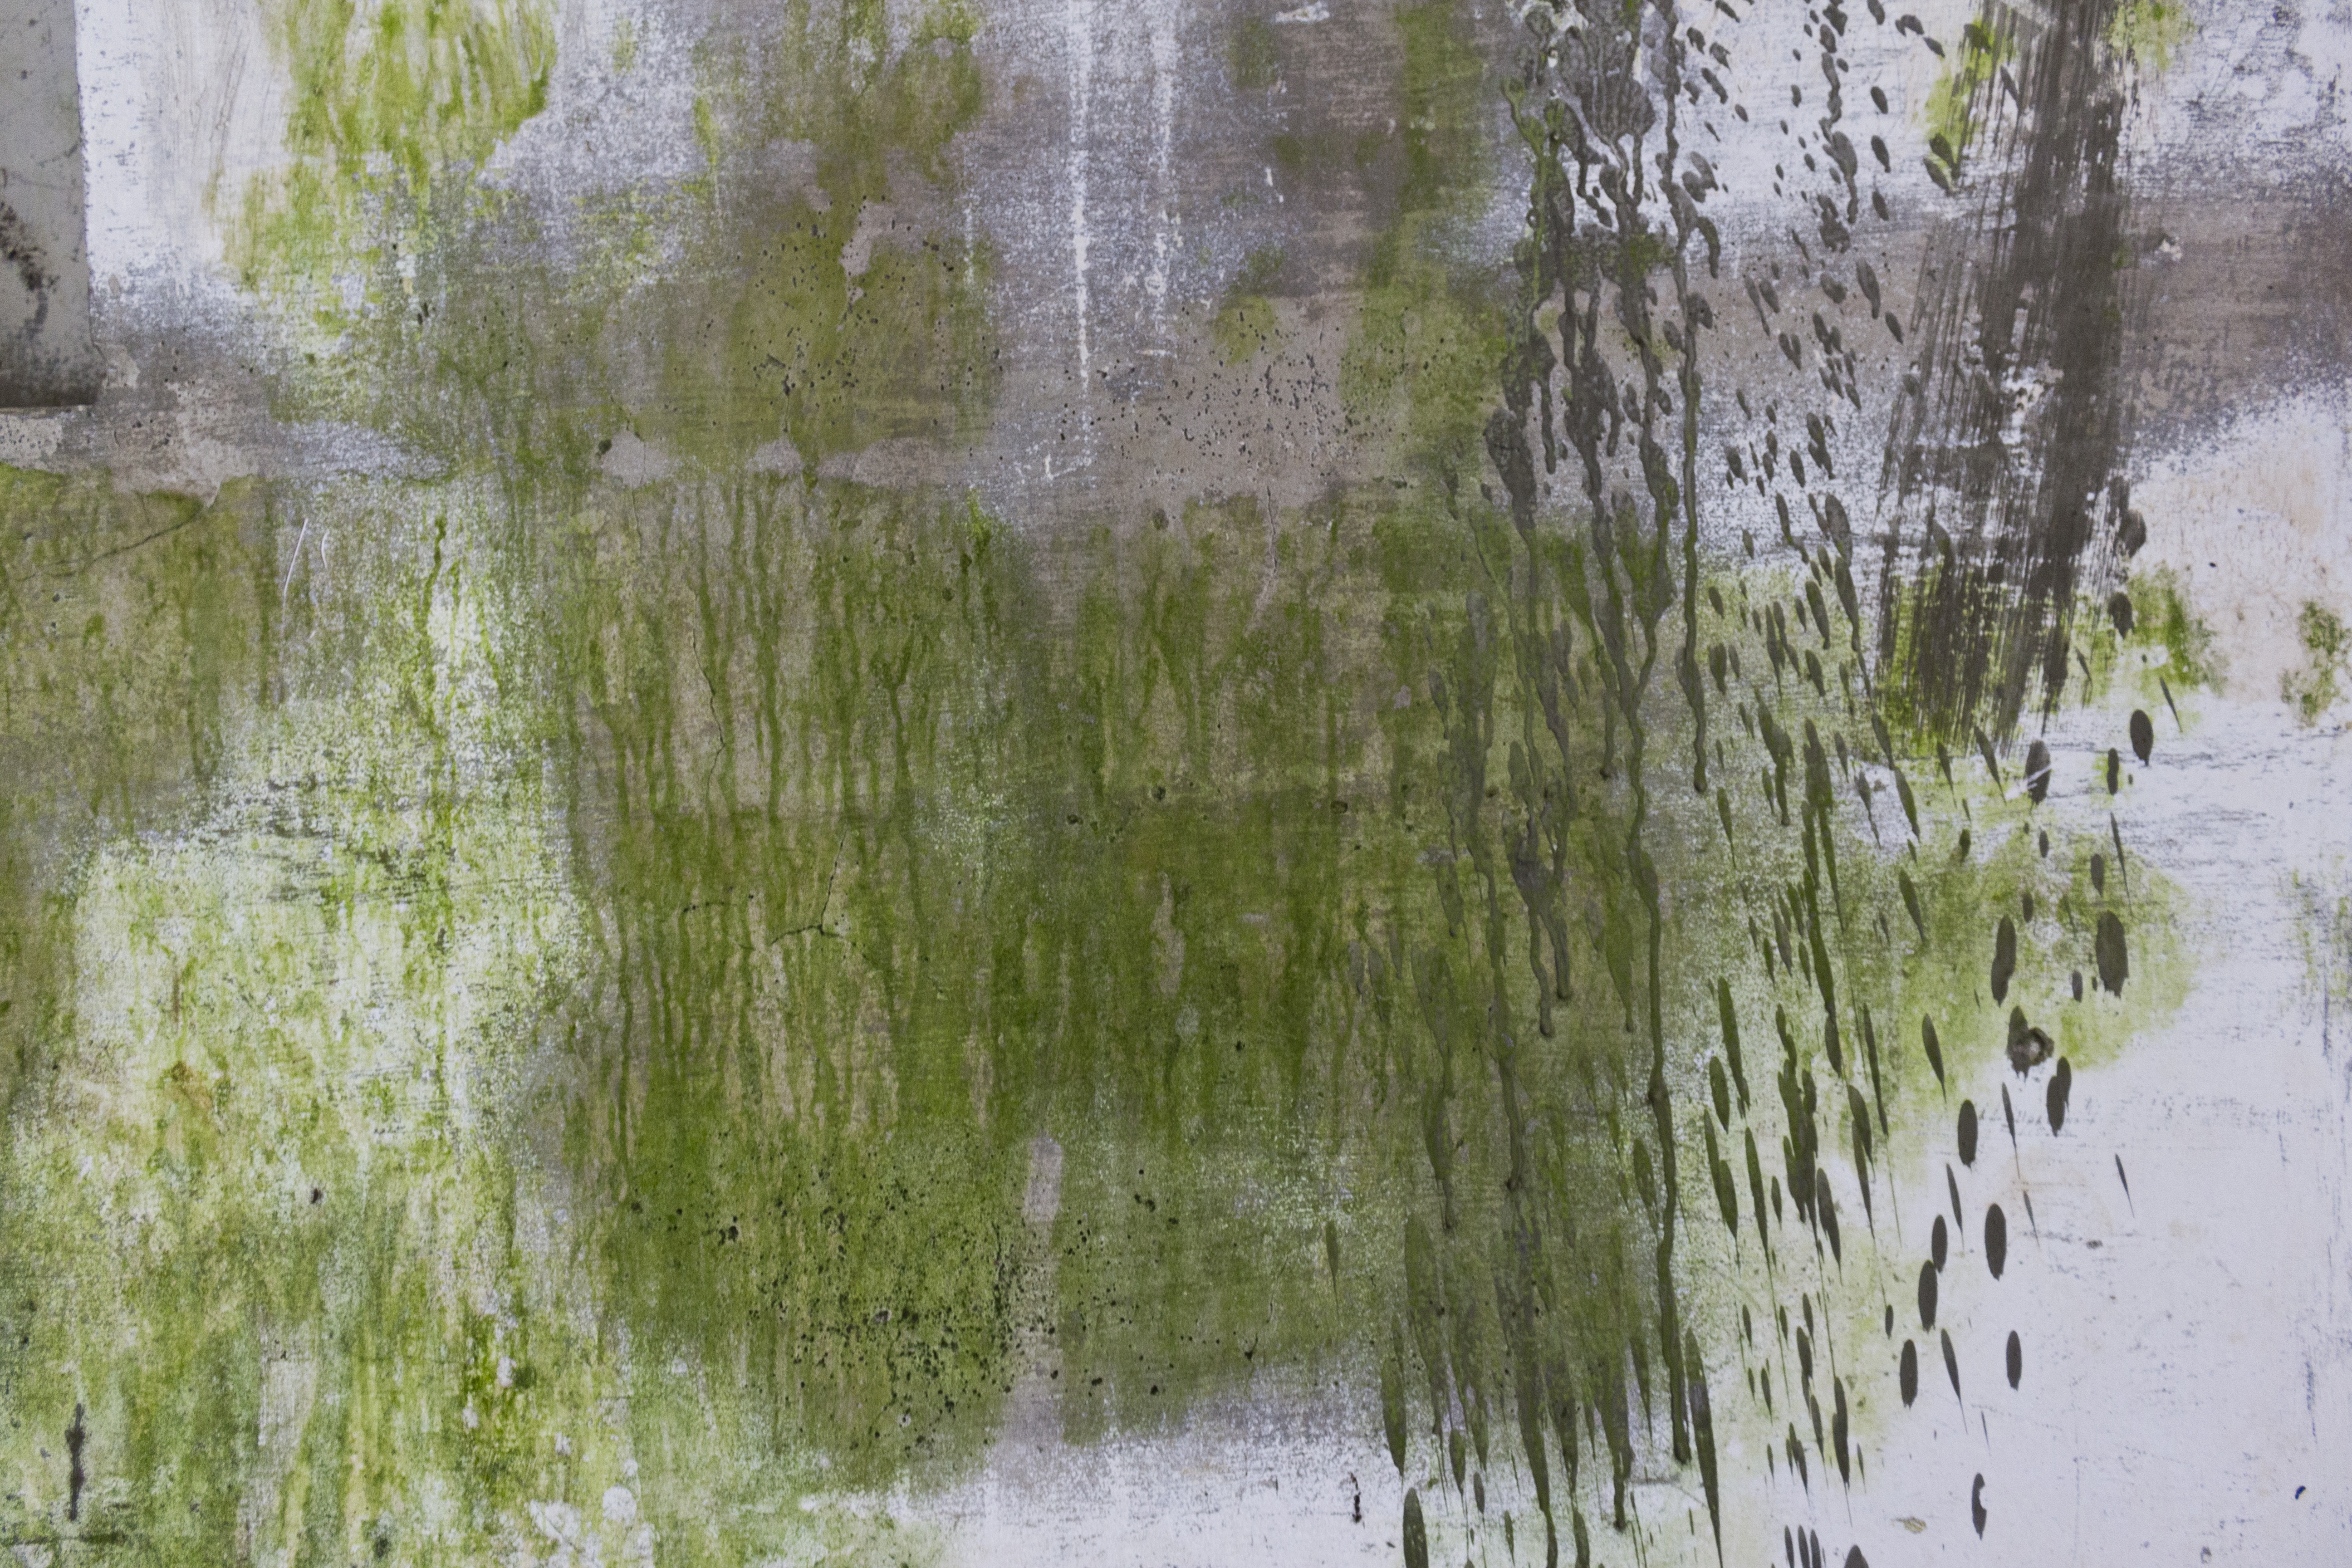
tree, grass, rock, branch, plant, texture, wall, green, reflection, birch, grunge, graffiti, colors, wetland, watercolor paint, grass family, woody plant